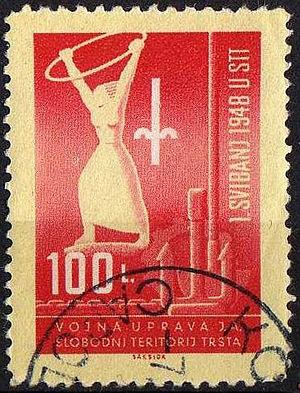
Le Territoire libre de Trieste est un État neutre créé en Vénétie julienne à l'issue de la Seconde Guerre mondiale par une décision du Conseil de sécurité des Nations Unies du 10 janvier 1947 et officialisé en 1947 par le traité de Paris. Ce traité incombait diverses responsabilités au conseil de sécurité de l'ONU envers le Territoire Libre de Trieste. Formé de la ville de Trieste, d'une partie de l'Istrie occidentale et d'une bande côtière qui le reliait à l'Italie, il avait une superficie de 738 km² et environ 330 000 habitants. Placé sous contrôle de l'Organisation des Nations unies, le territoire s'étendait à cheval sur les deux zones d'occupation A et B de la Vénétie julienne. La partie du Territoire libre situé en zone A comptait 311 000 habitants en grande majorité triestins, et comprenant la ville de Trieste ; l'autre partie, située en zone B comptait 54 000 habitants en majorité istriens, et comprenant la ville de Capodistria. La plus grande partie de la population de la zone B du Territoire abandonne cette région entre 1947 et 1956, poussée par la « terreur rouge », notamment les massacres des foibe.